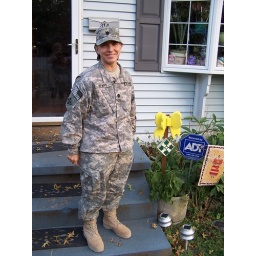
Mary's first picture home in her cute little outfit...also known as ACUs.